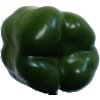
Label: green_pepper